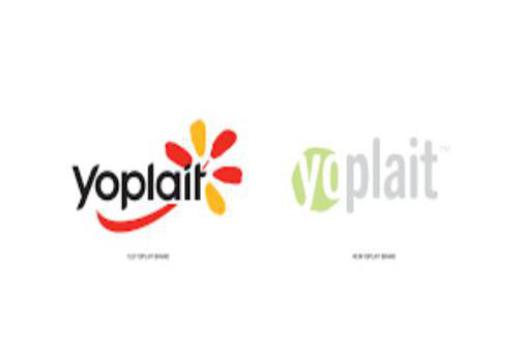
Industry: Leisure